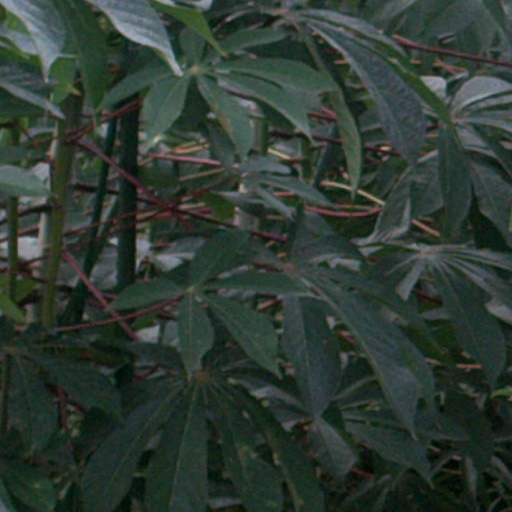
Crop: cassava